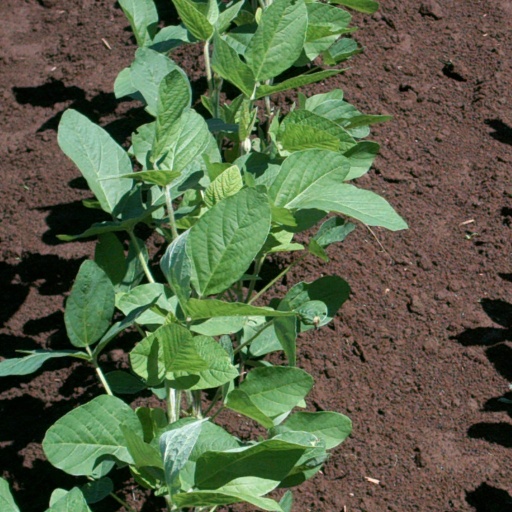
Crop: soybean